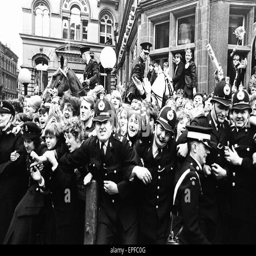
premier , crowds gather to catch sight of psychedelic rock artist before the premier